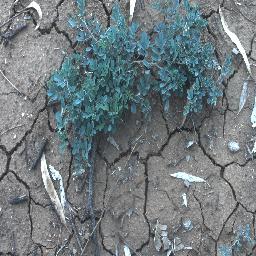
Label: negative